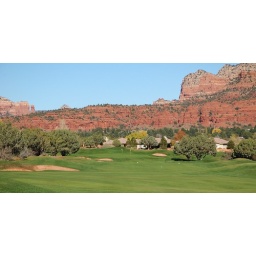
Beautiful fairway surrounded by red rocks